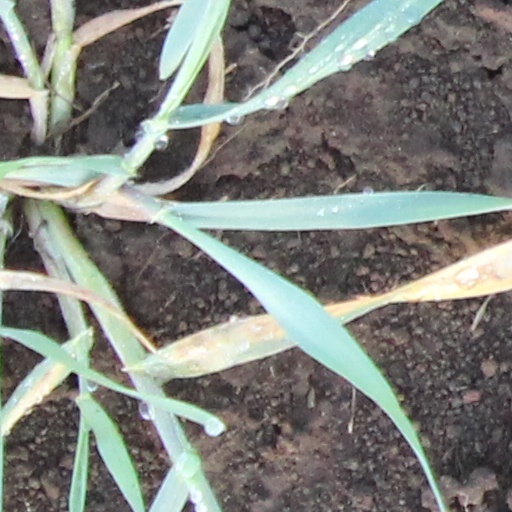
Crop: wheat